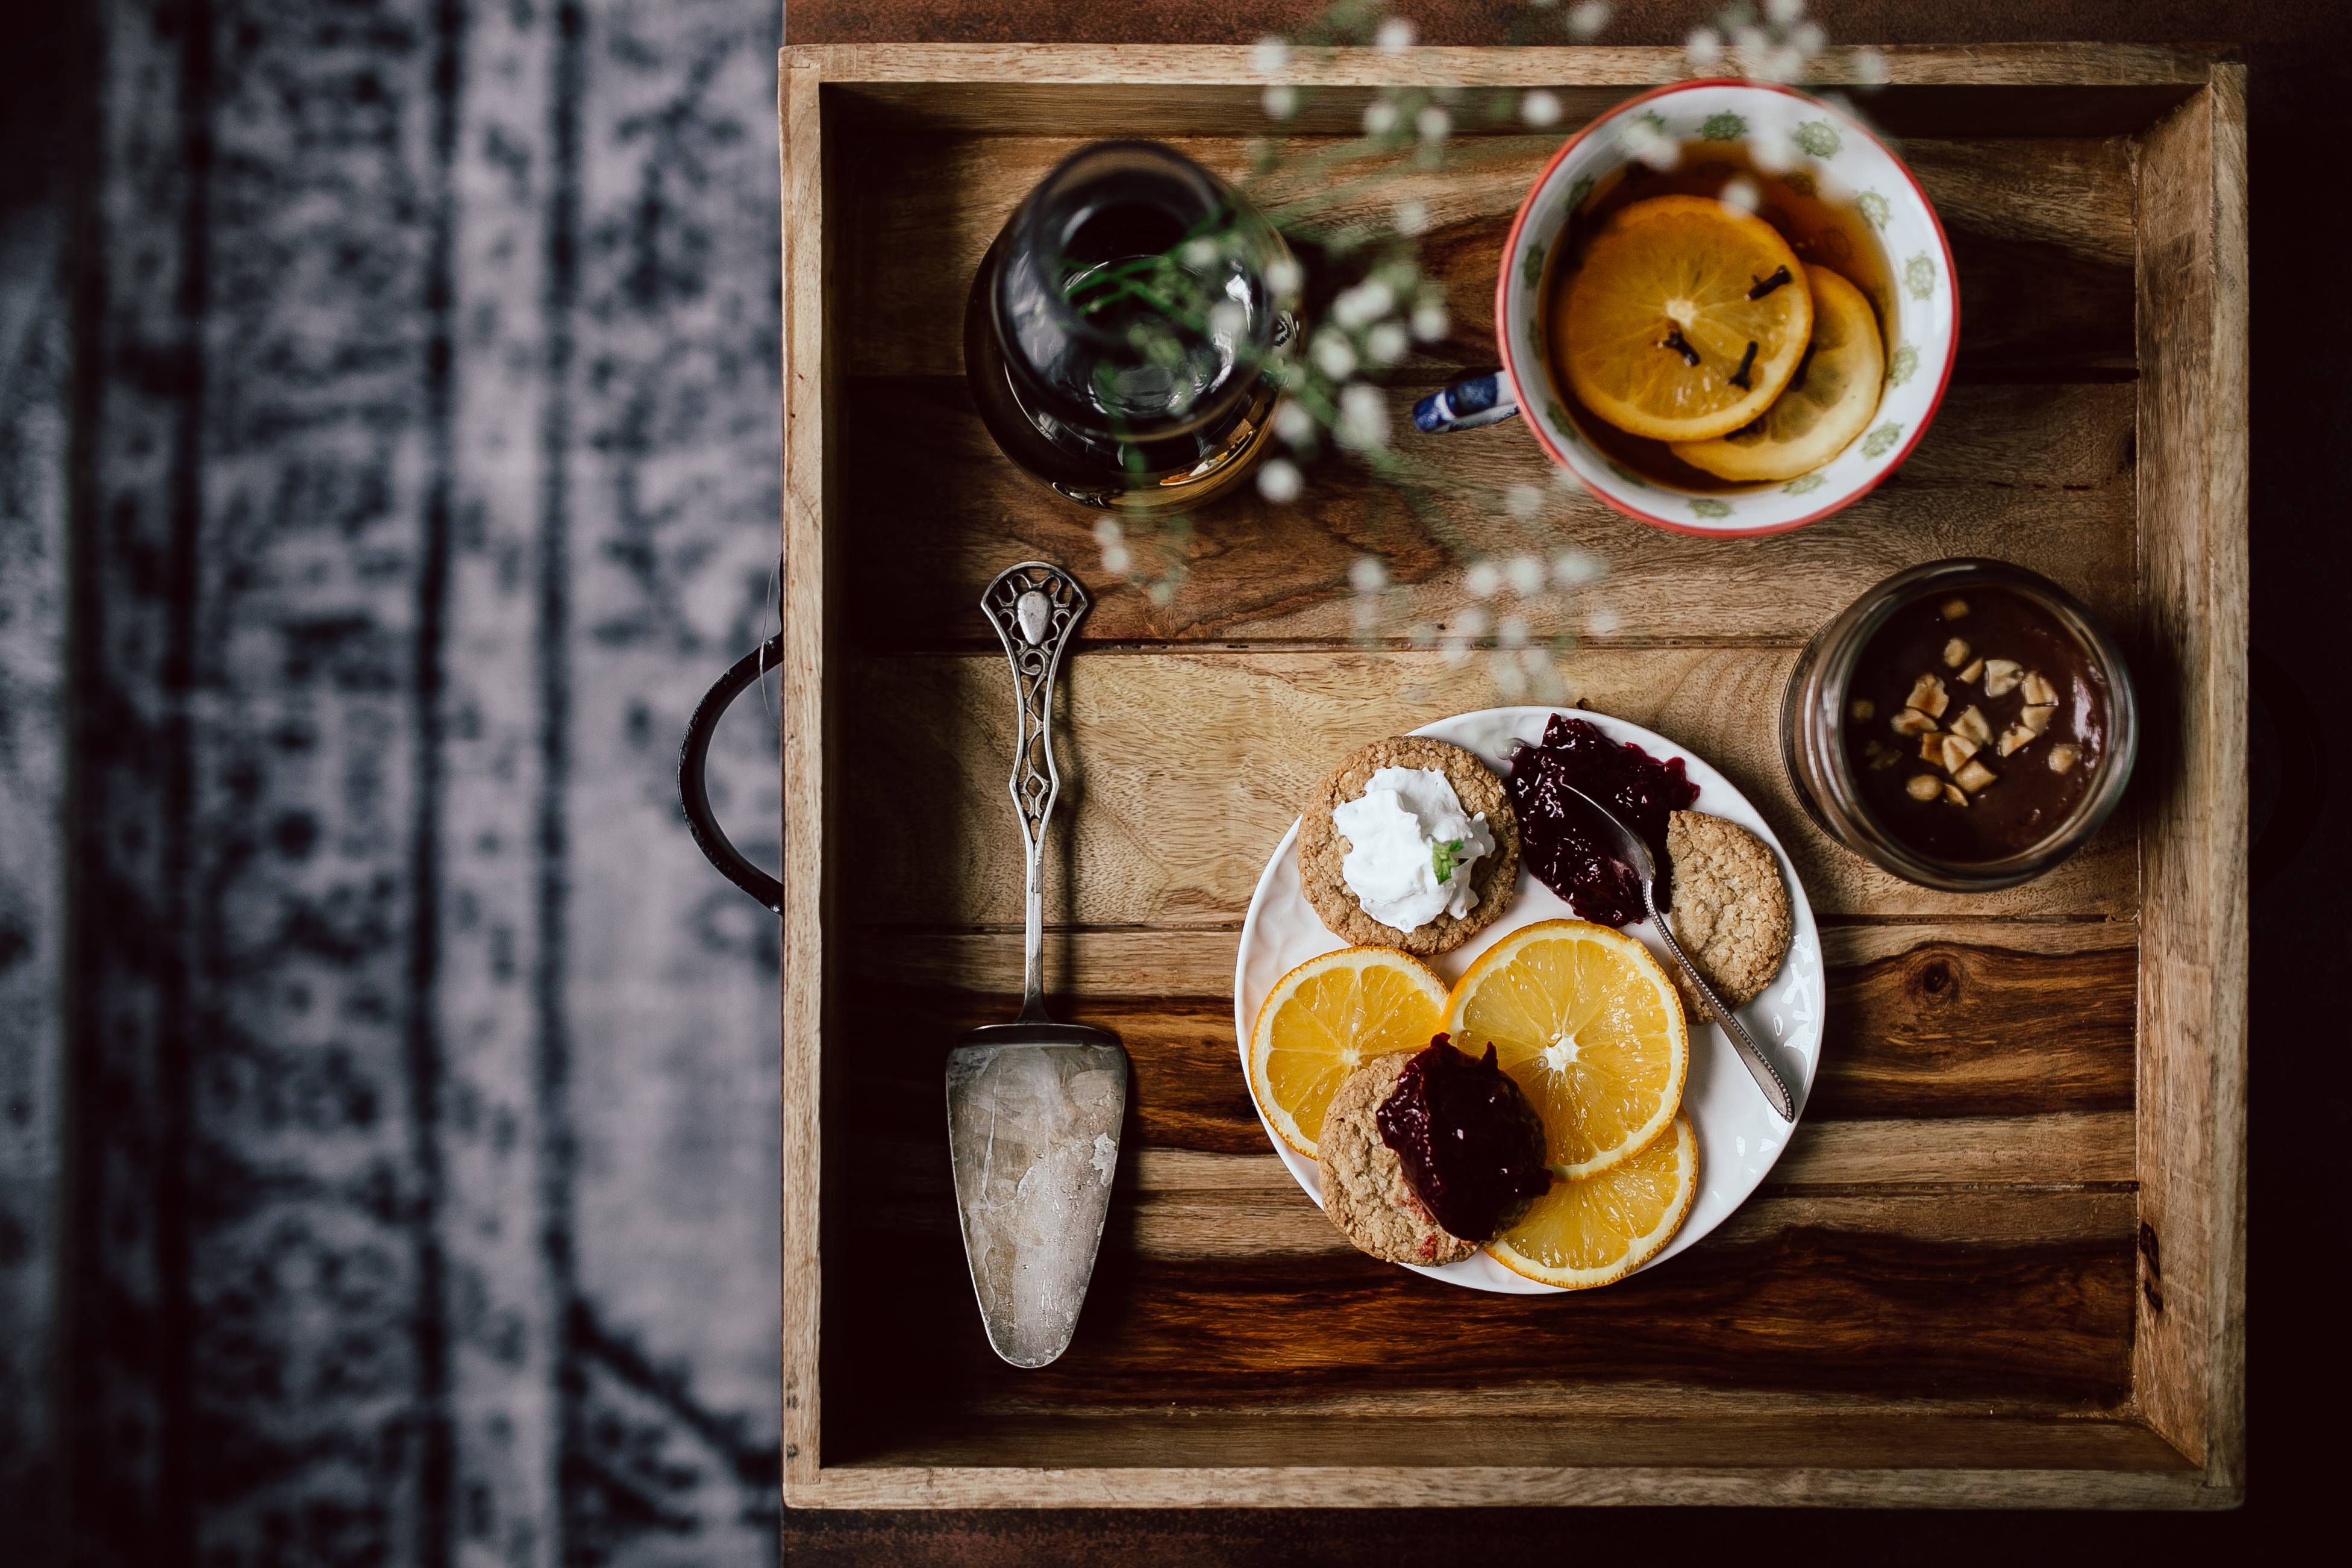
still life photography, food, still life, dish, cuisine, ingredient, breakfast, sweetness, tableware, drink, brunch, citrus